Audi e-tron

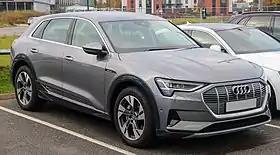
The Audi Q8 e-tron SUV, the first standalone model of the eponymous Audi e-tron family.

The Audi e-tron is a series of electric and hybrid cars shown by Audi from 2009 onwards. In 2012 Audi unveiled a plug-in hybrid version, the A3 Sportback e-tron, released to retail customers in Europe in August 2014, and slated for the U.S. in 2015. A decade after the unveiling of the first e-tron concept at the 2009 International Motor Show Germany, Audi's first fully electric e-tron SUV went into production in 2019.